The Poseidon Adventure (1972 film)

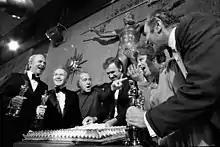
The cast of the film celebrating Gene Hackman's Oscar win for "The French Connection". L-to-R: Jack Albertson, Red Buttons, Ronald Neame, Hackman, Shelley Winters, Ernest Borgnine.

Review aggregator Rotten Tomatoes reports that 81% of 31 critics gave the film a positive review, and the average score is 7.1/10. The critical consensus reads: ""The Poseidon Adventure" exemplifies the disaster film done right, going down smoothly with ratcheting tension and a terrific ensemble to give the peril a distressingly human dimension". Metacritic gave the film a score of 70 based on 10 reviews, indicating "generally favorable reviews".